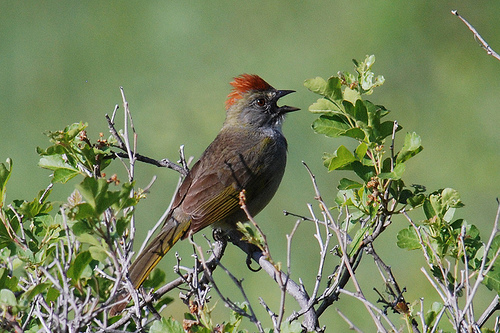
a small bird with a red mohawk, and gray colored feathers.
this bird has a red crown, a short bill, and a brown bellythe bird has a red crown, black eyering and small bill.
a small bird covered in brown feathers with grey and black around the mouth, with parts of the tail show small traces of yellow and green throughout the mostly brown feathers, and it has an orangish-red mohawk on the crown.
this bird has a brown crown, mottled body, and goofy look on its face.
this small bird has an reddish brown crown, short black beak and slightly green tipped wings.
this bird has wings that are brown and has a red crown
this bird, while mostly brown, has an orange crest and yellow primaries and outer rectrices.
this bird has brown feathers with yellow tips on the wings and bright red feathers standing up on its crown.
a small bird with short pointed beak, brown wings, white under tail feathers with brown bars and an orange crown.
Species: Green Tailed Towhee